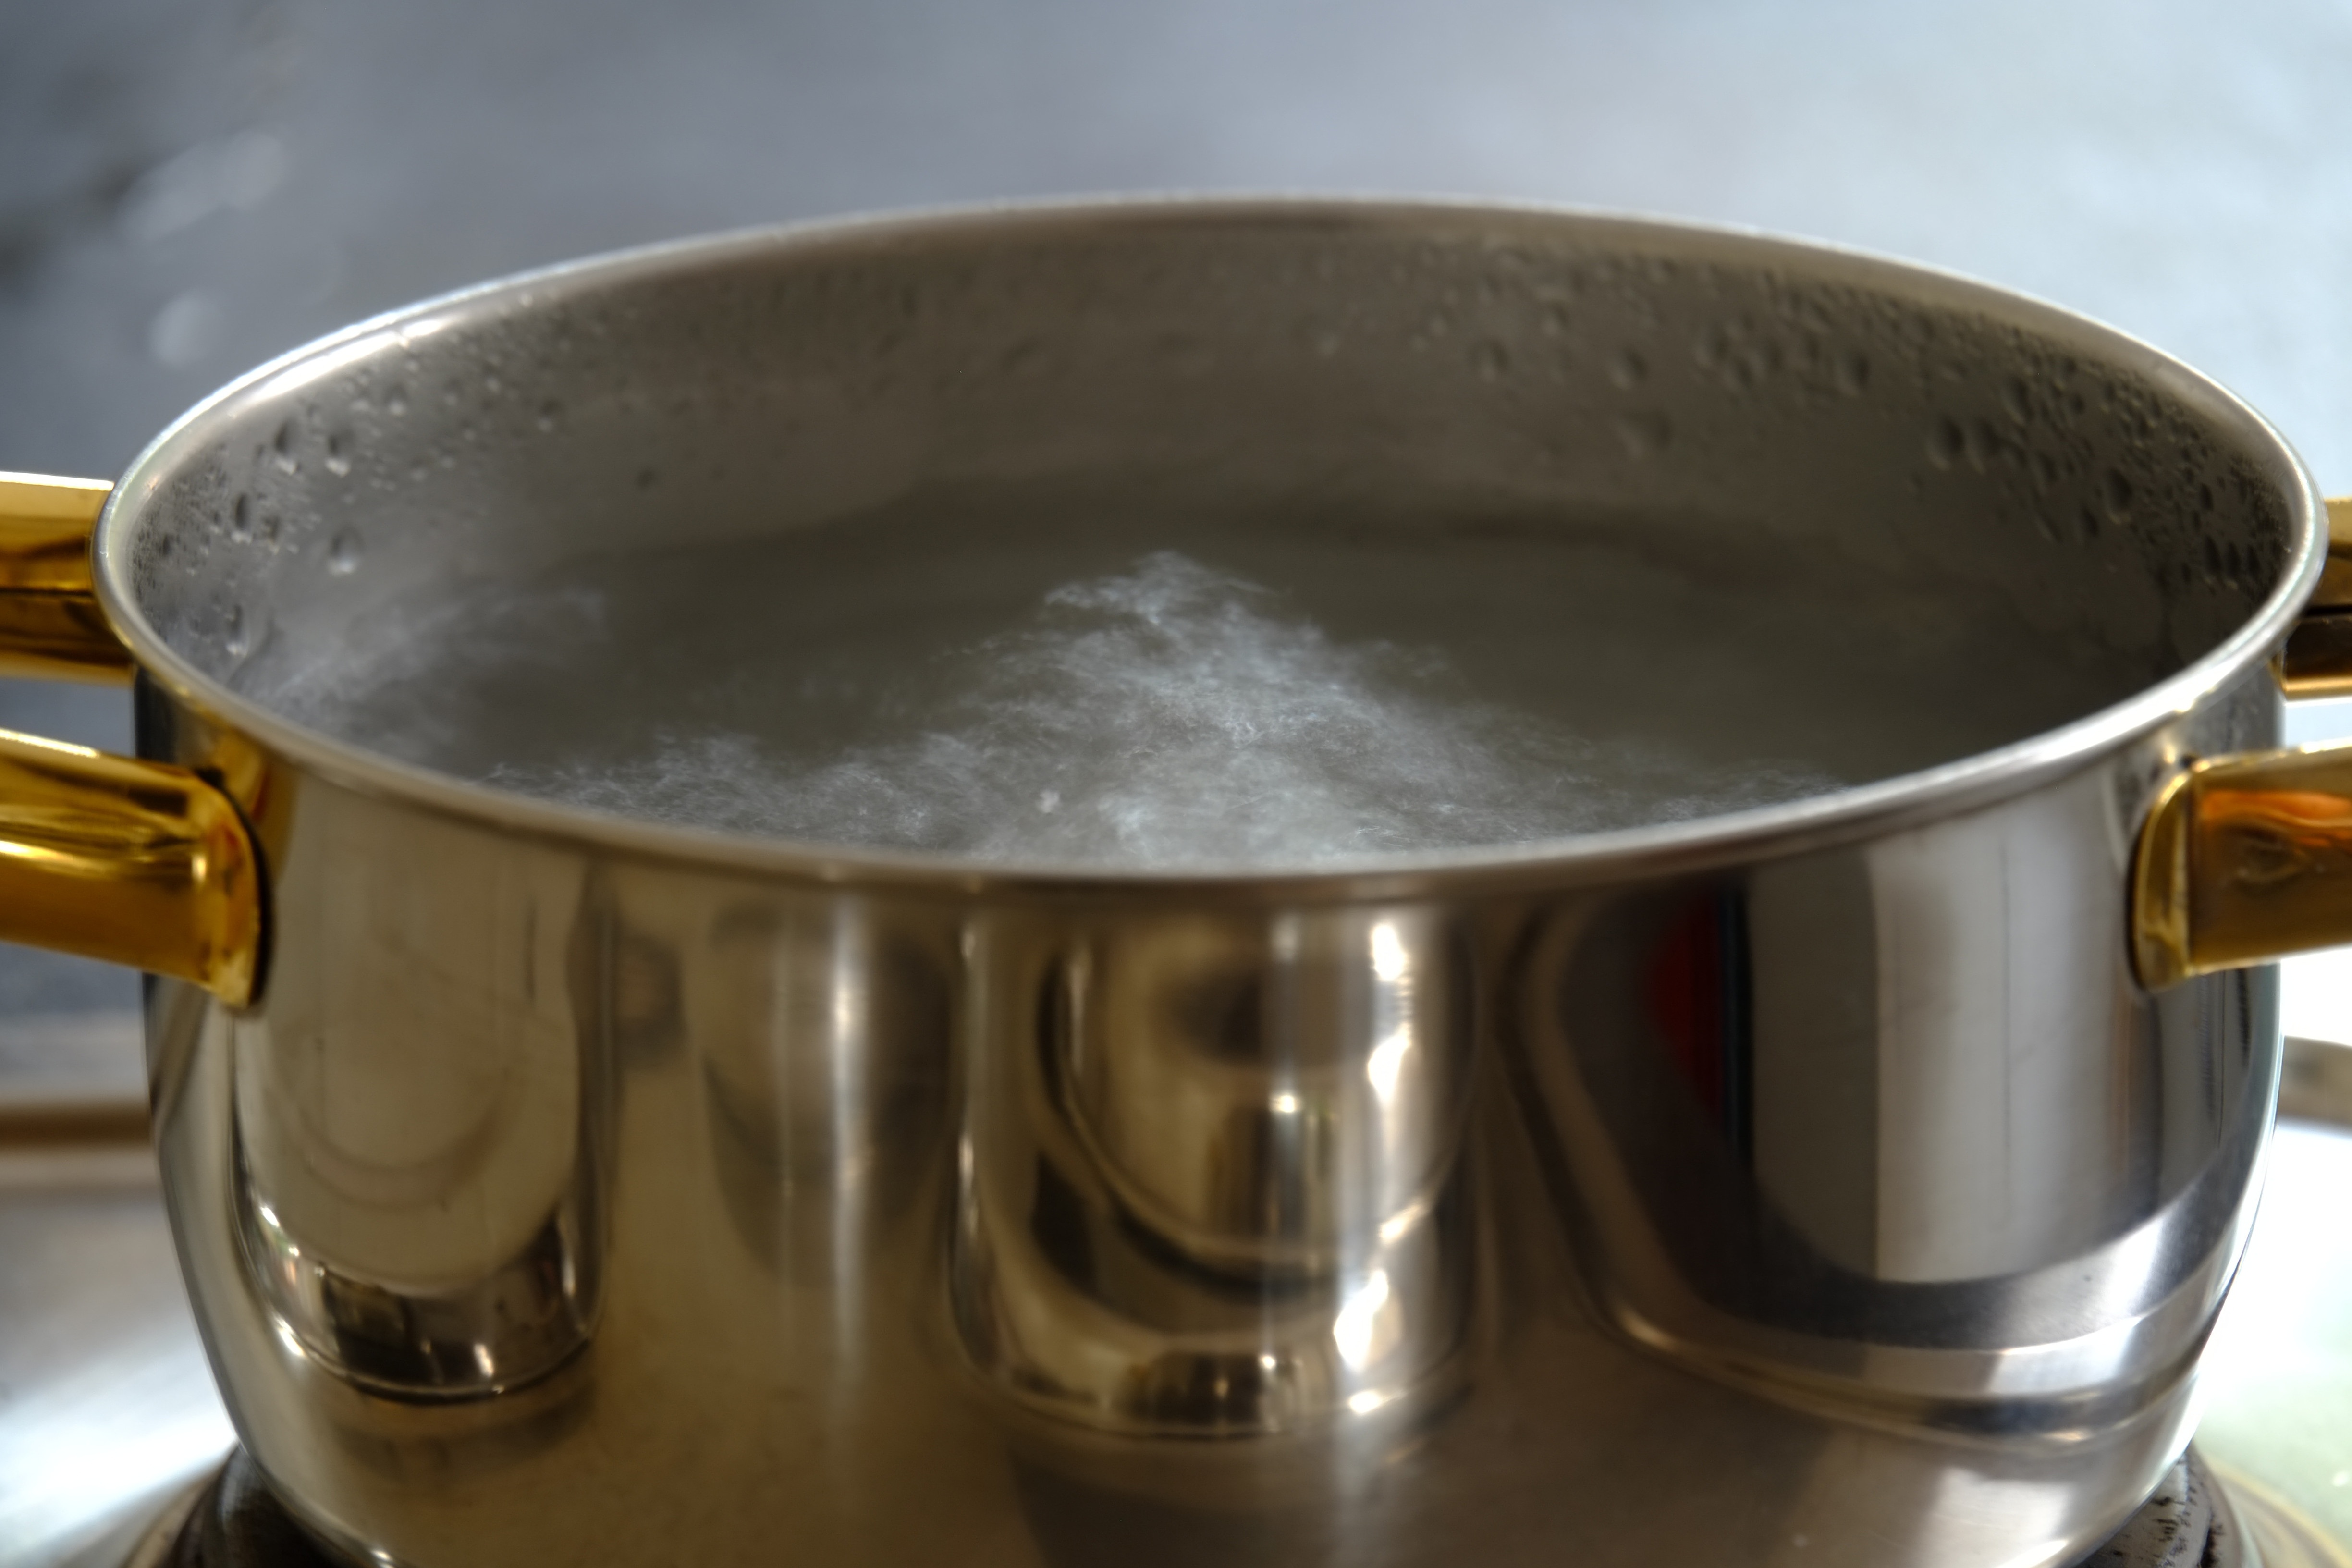
water, steam, pot, dish, food, cooking, bubble, cook, stove, hot, pots, eruption, impressive, heiss, cooking pot, boiling, boiling water, water bladder, cookware and bakeware, boiling point